Answer in natural language. Consider the 3D positions of the objects in the scene and not just the 2D positions in the image. Is the centerpoint of  abstract rectangle frame on wall (marked A) at a higher height than black colour countertop lx (marked B)? Choose between the following options: yes or no
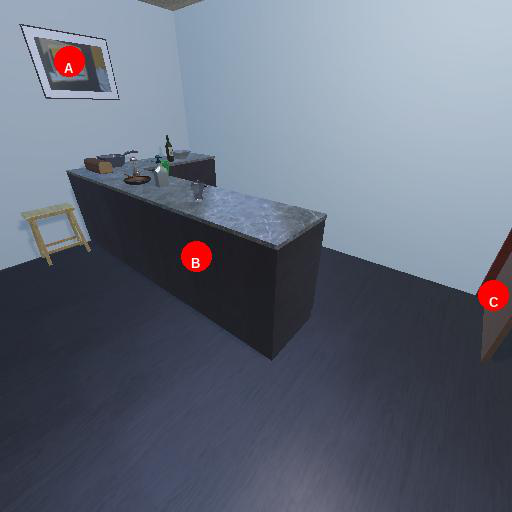
<answer>yes</answer>